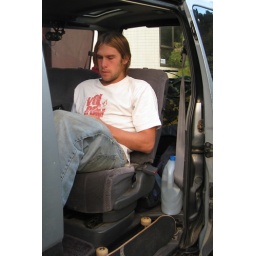
Stu in the van on the side of the house we stayed at in Wanaka